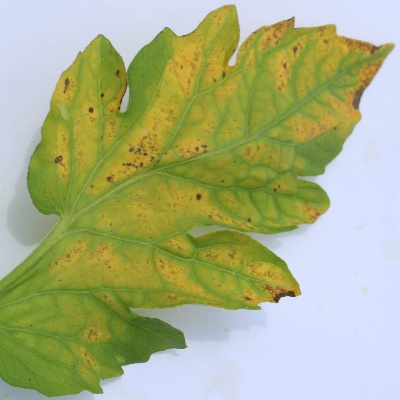
Crop: Tomato
Condition: septoria leaf spot